Kidarites

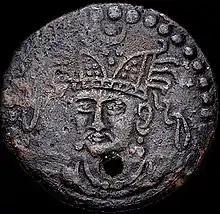
Portrait of ruler Rakhanch of the Principality of Ushrusana, from his coinage, 7th century CE

Many small Kidarite kingdoms seem to have survived in northwest India, and are known through their coinage. They were particularly present in Jammu and Kashmir, such as king Vinayaditya, but their coinage was much debased. They were then conquered by the Alchon Huns, sometimes considered as a branch of the Hephthalites, during the last quarter of the 5th century. The Alchon Huns followed the Kidarites into India circa 500, invading Indian territory as far as Eran and Kausambi.